United Nations Security Council Resolution 653

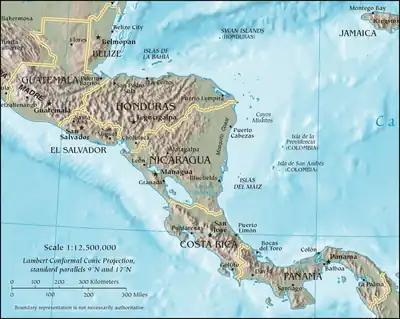
Central America

United Nations Security Council resolution 653, adopted unanimously on 20 April 1990, after recalling resolutions 644 (1989) and 650 (1990), the council endorsed a report by the Secretary-General and authorised new additions to the mandate of the United Nations Observer Group in Central America.